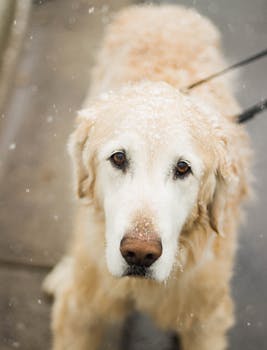
Label: No Watermark